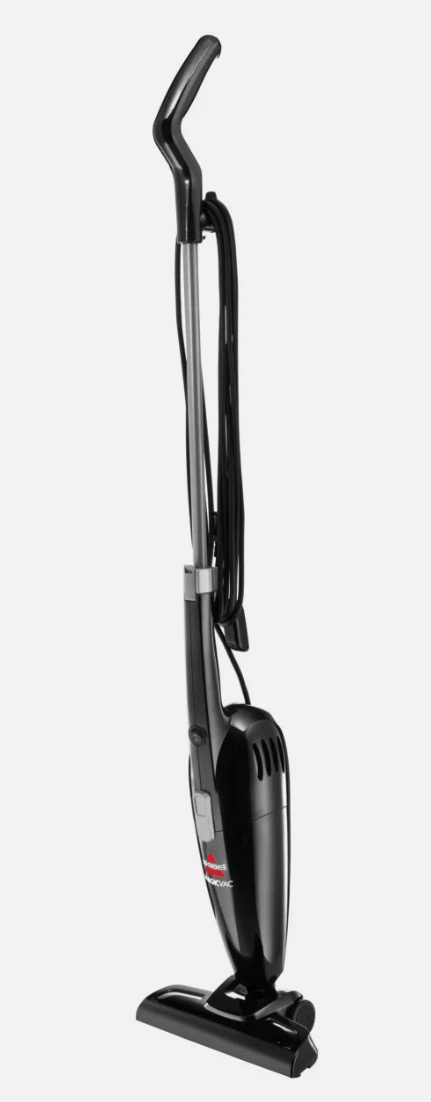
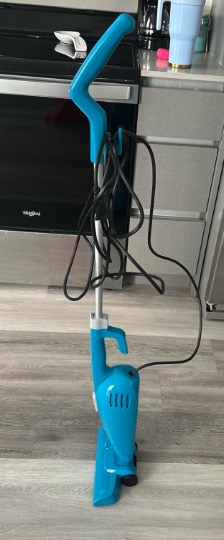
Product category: items_vacuum
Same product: no